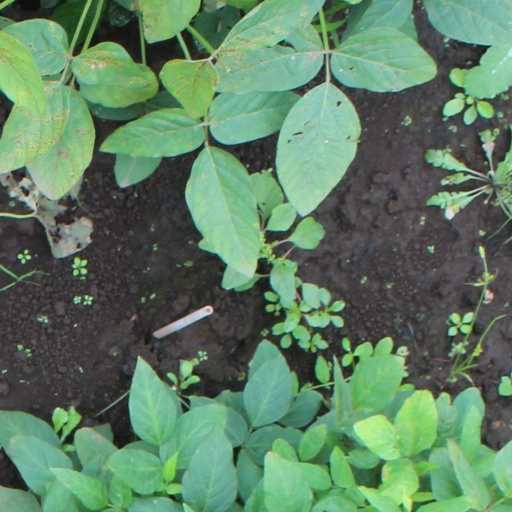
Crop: soybean